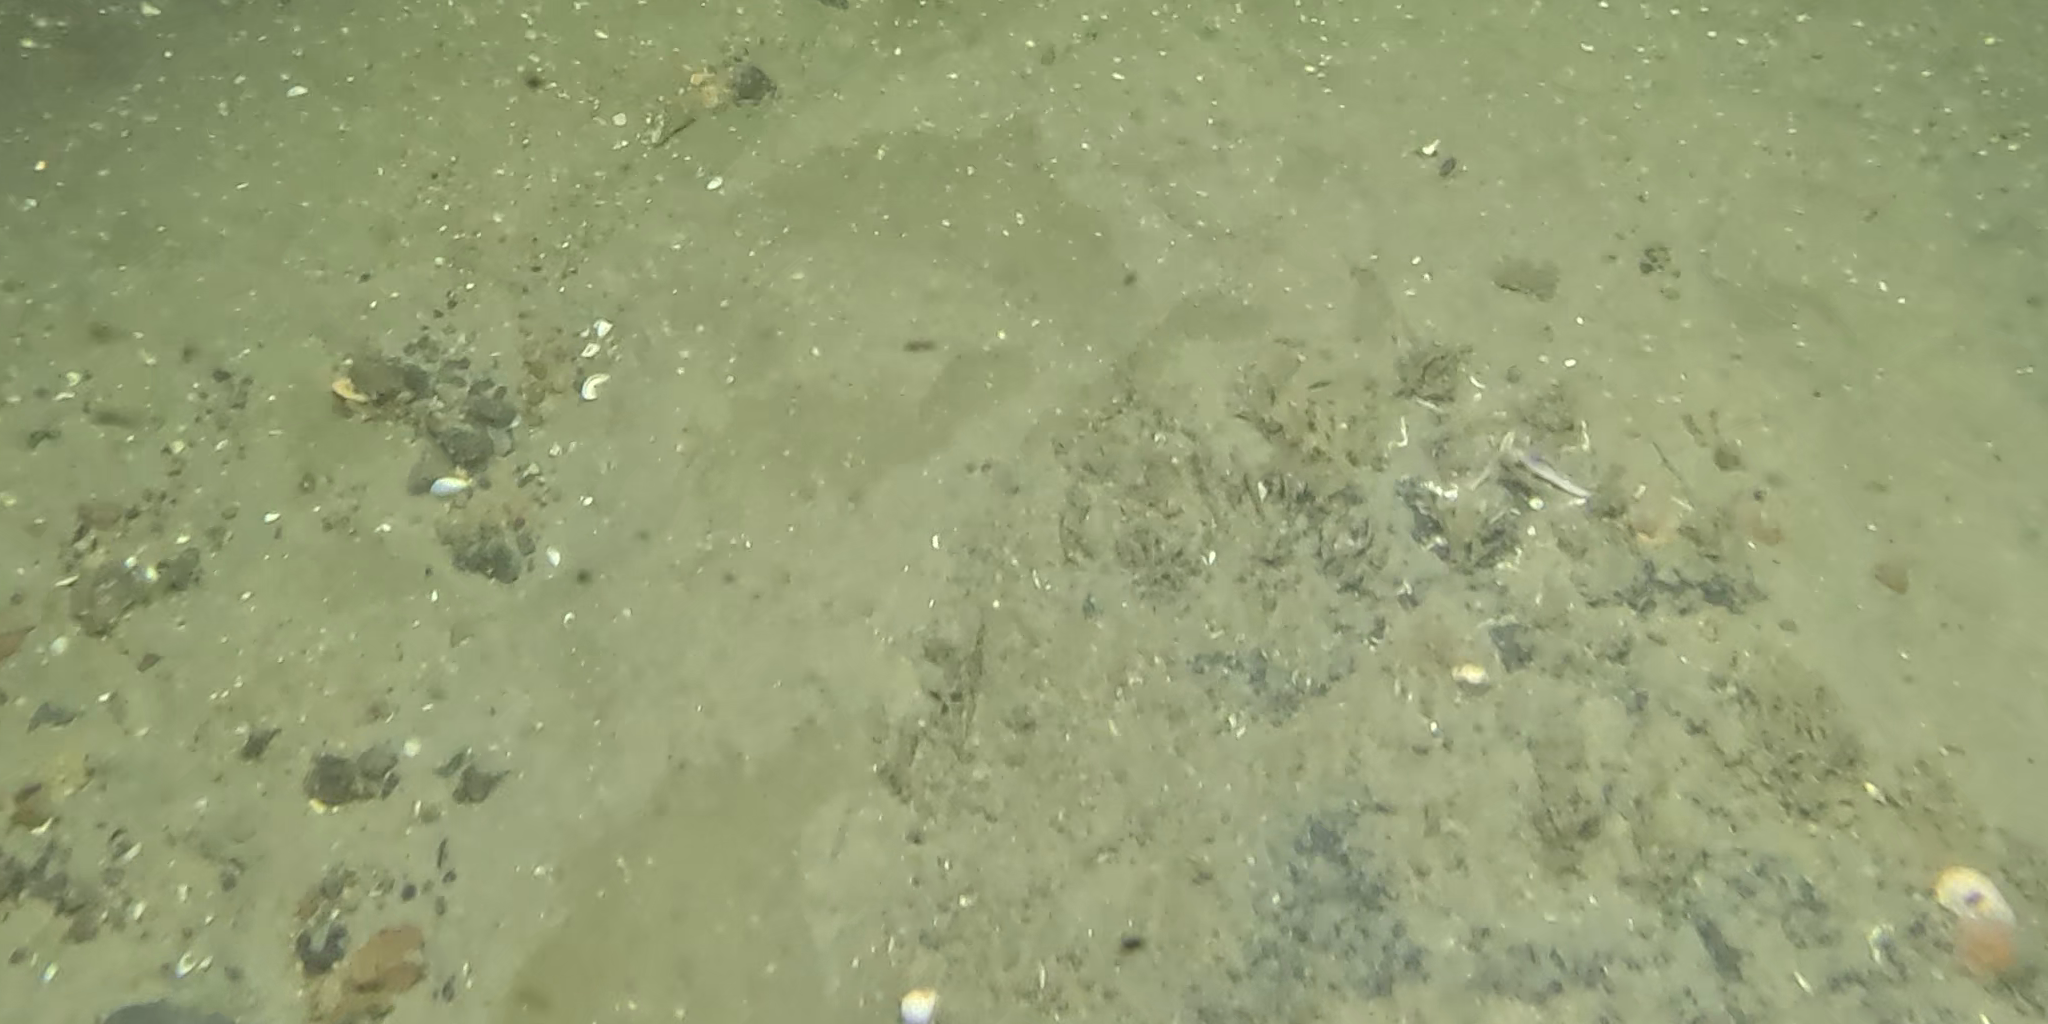
Seabed habitat: sand